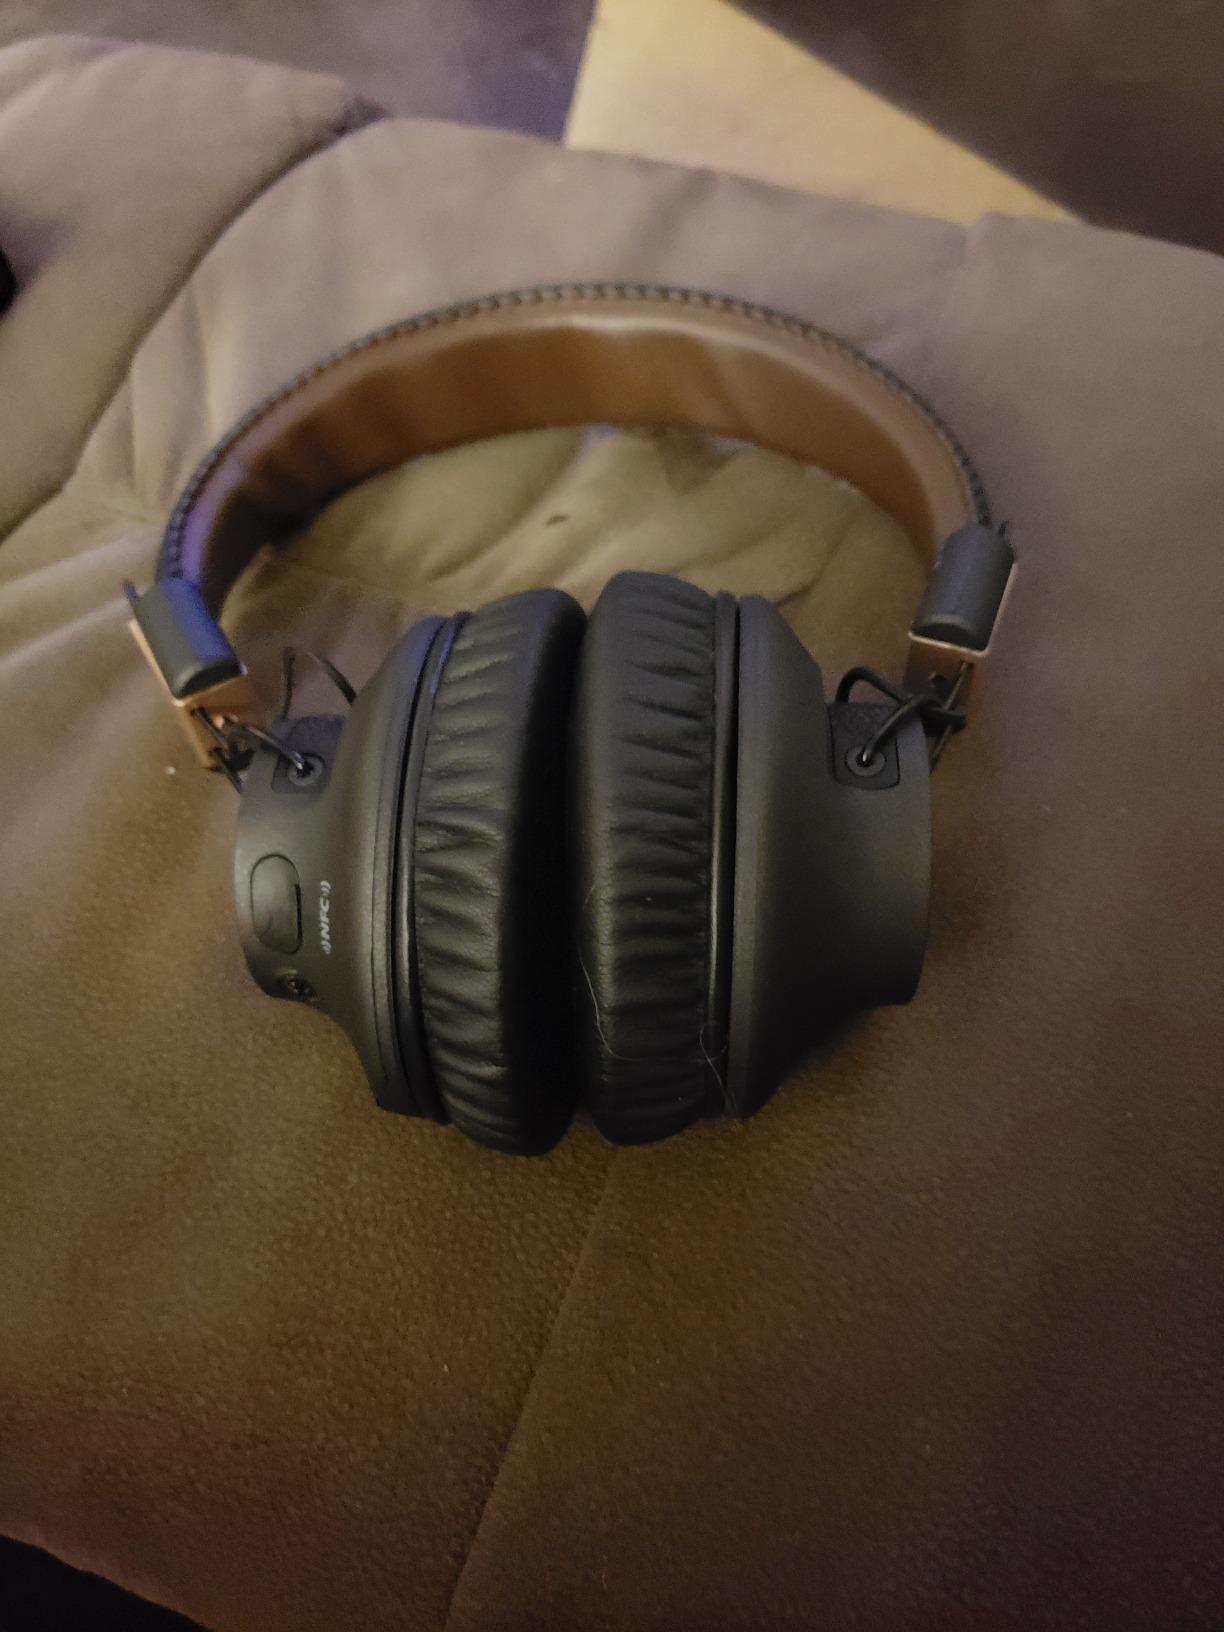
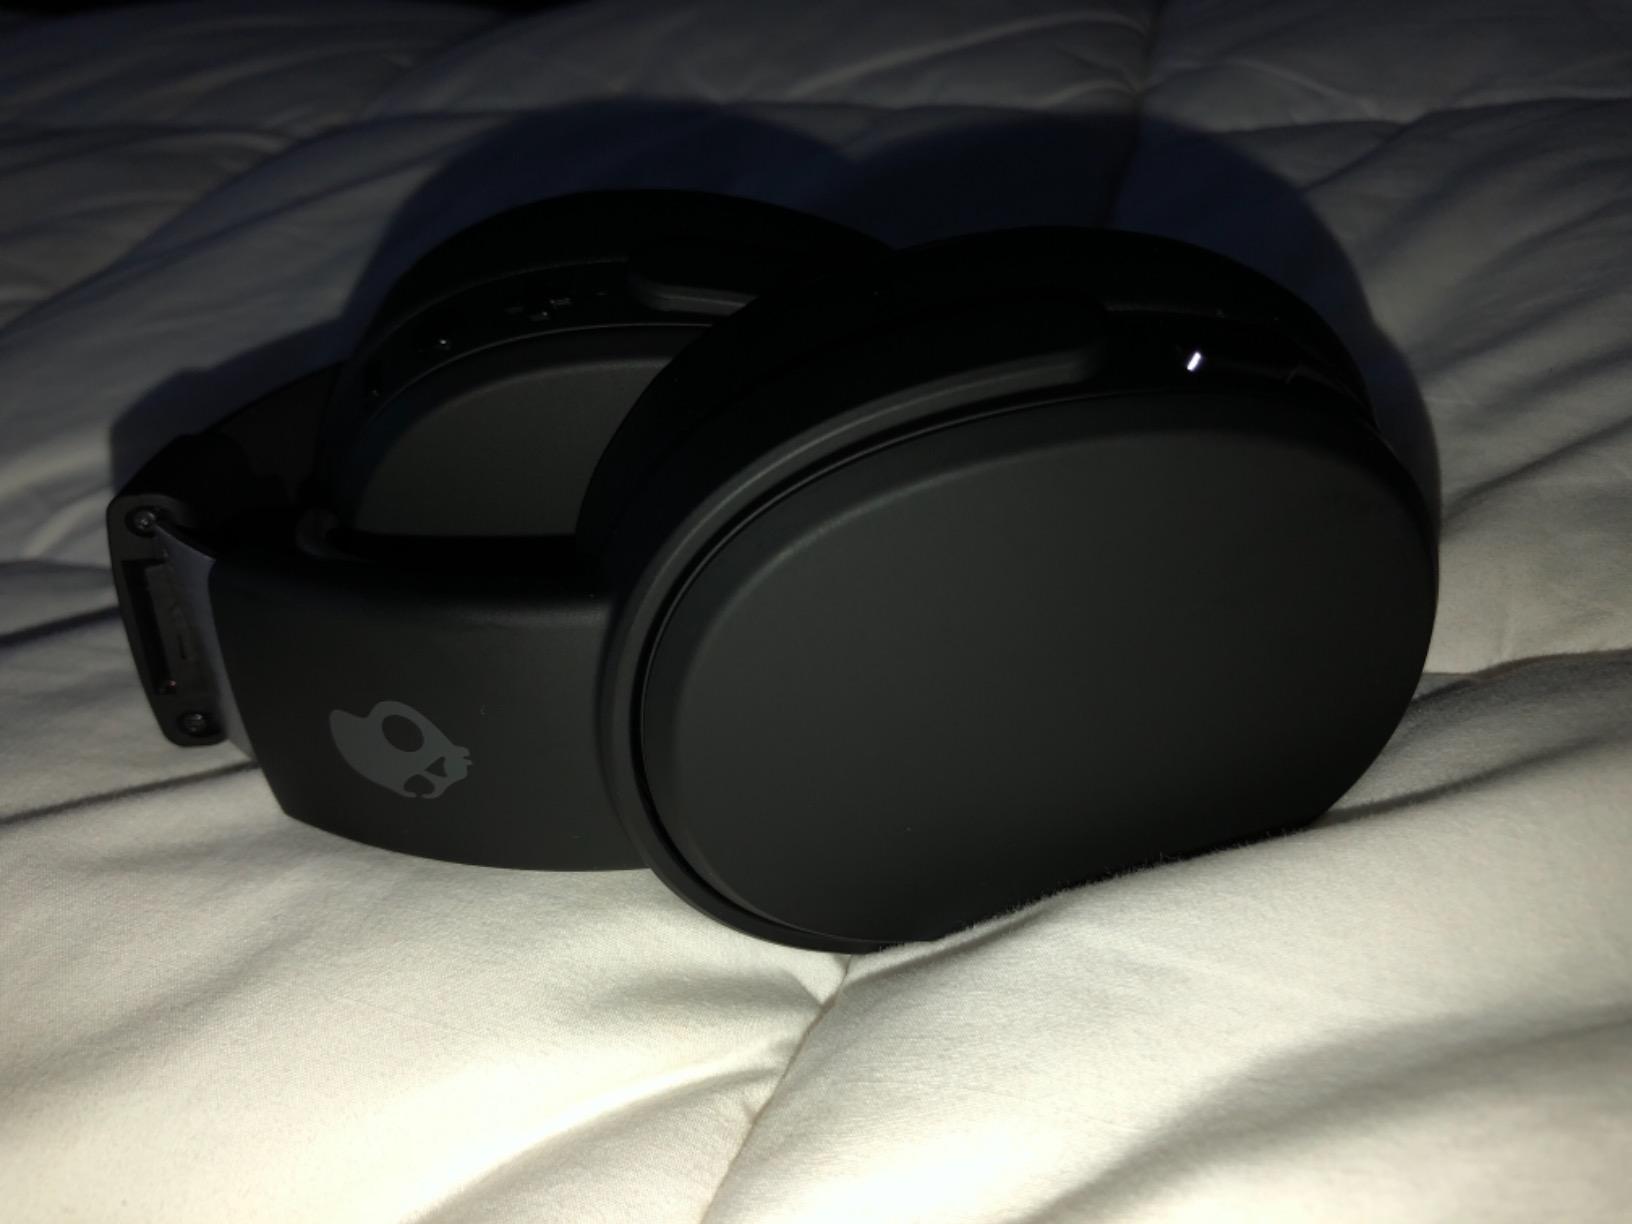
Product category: headphones
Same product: no